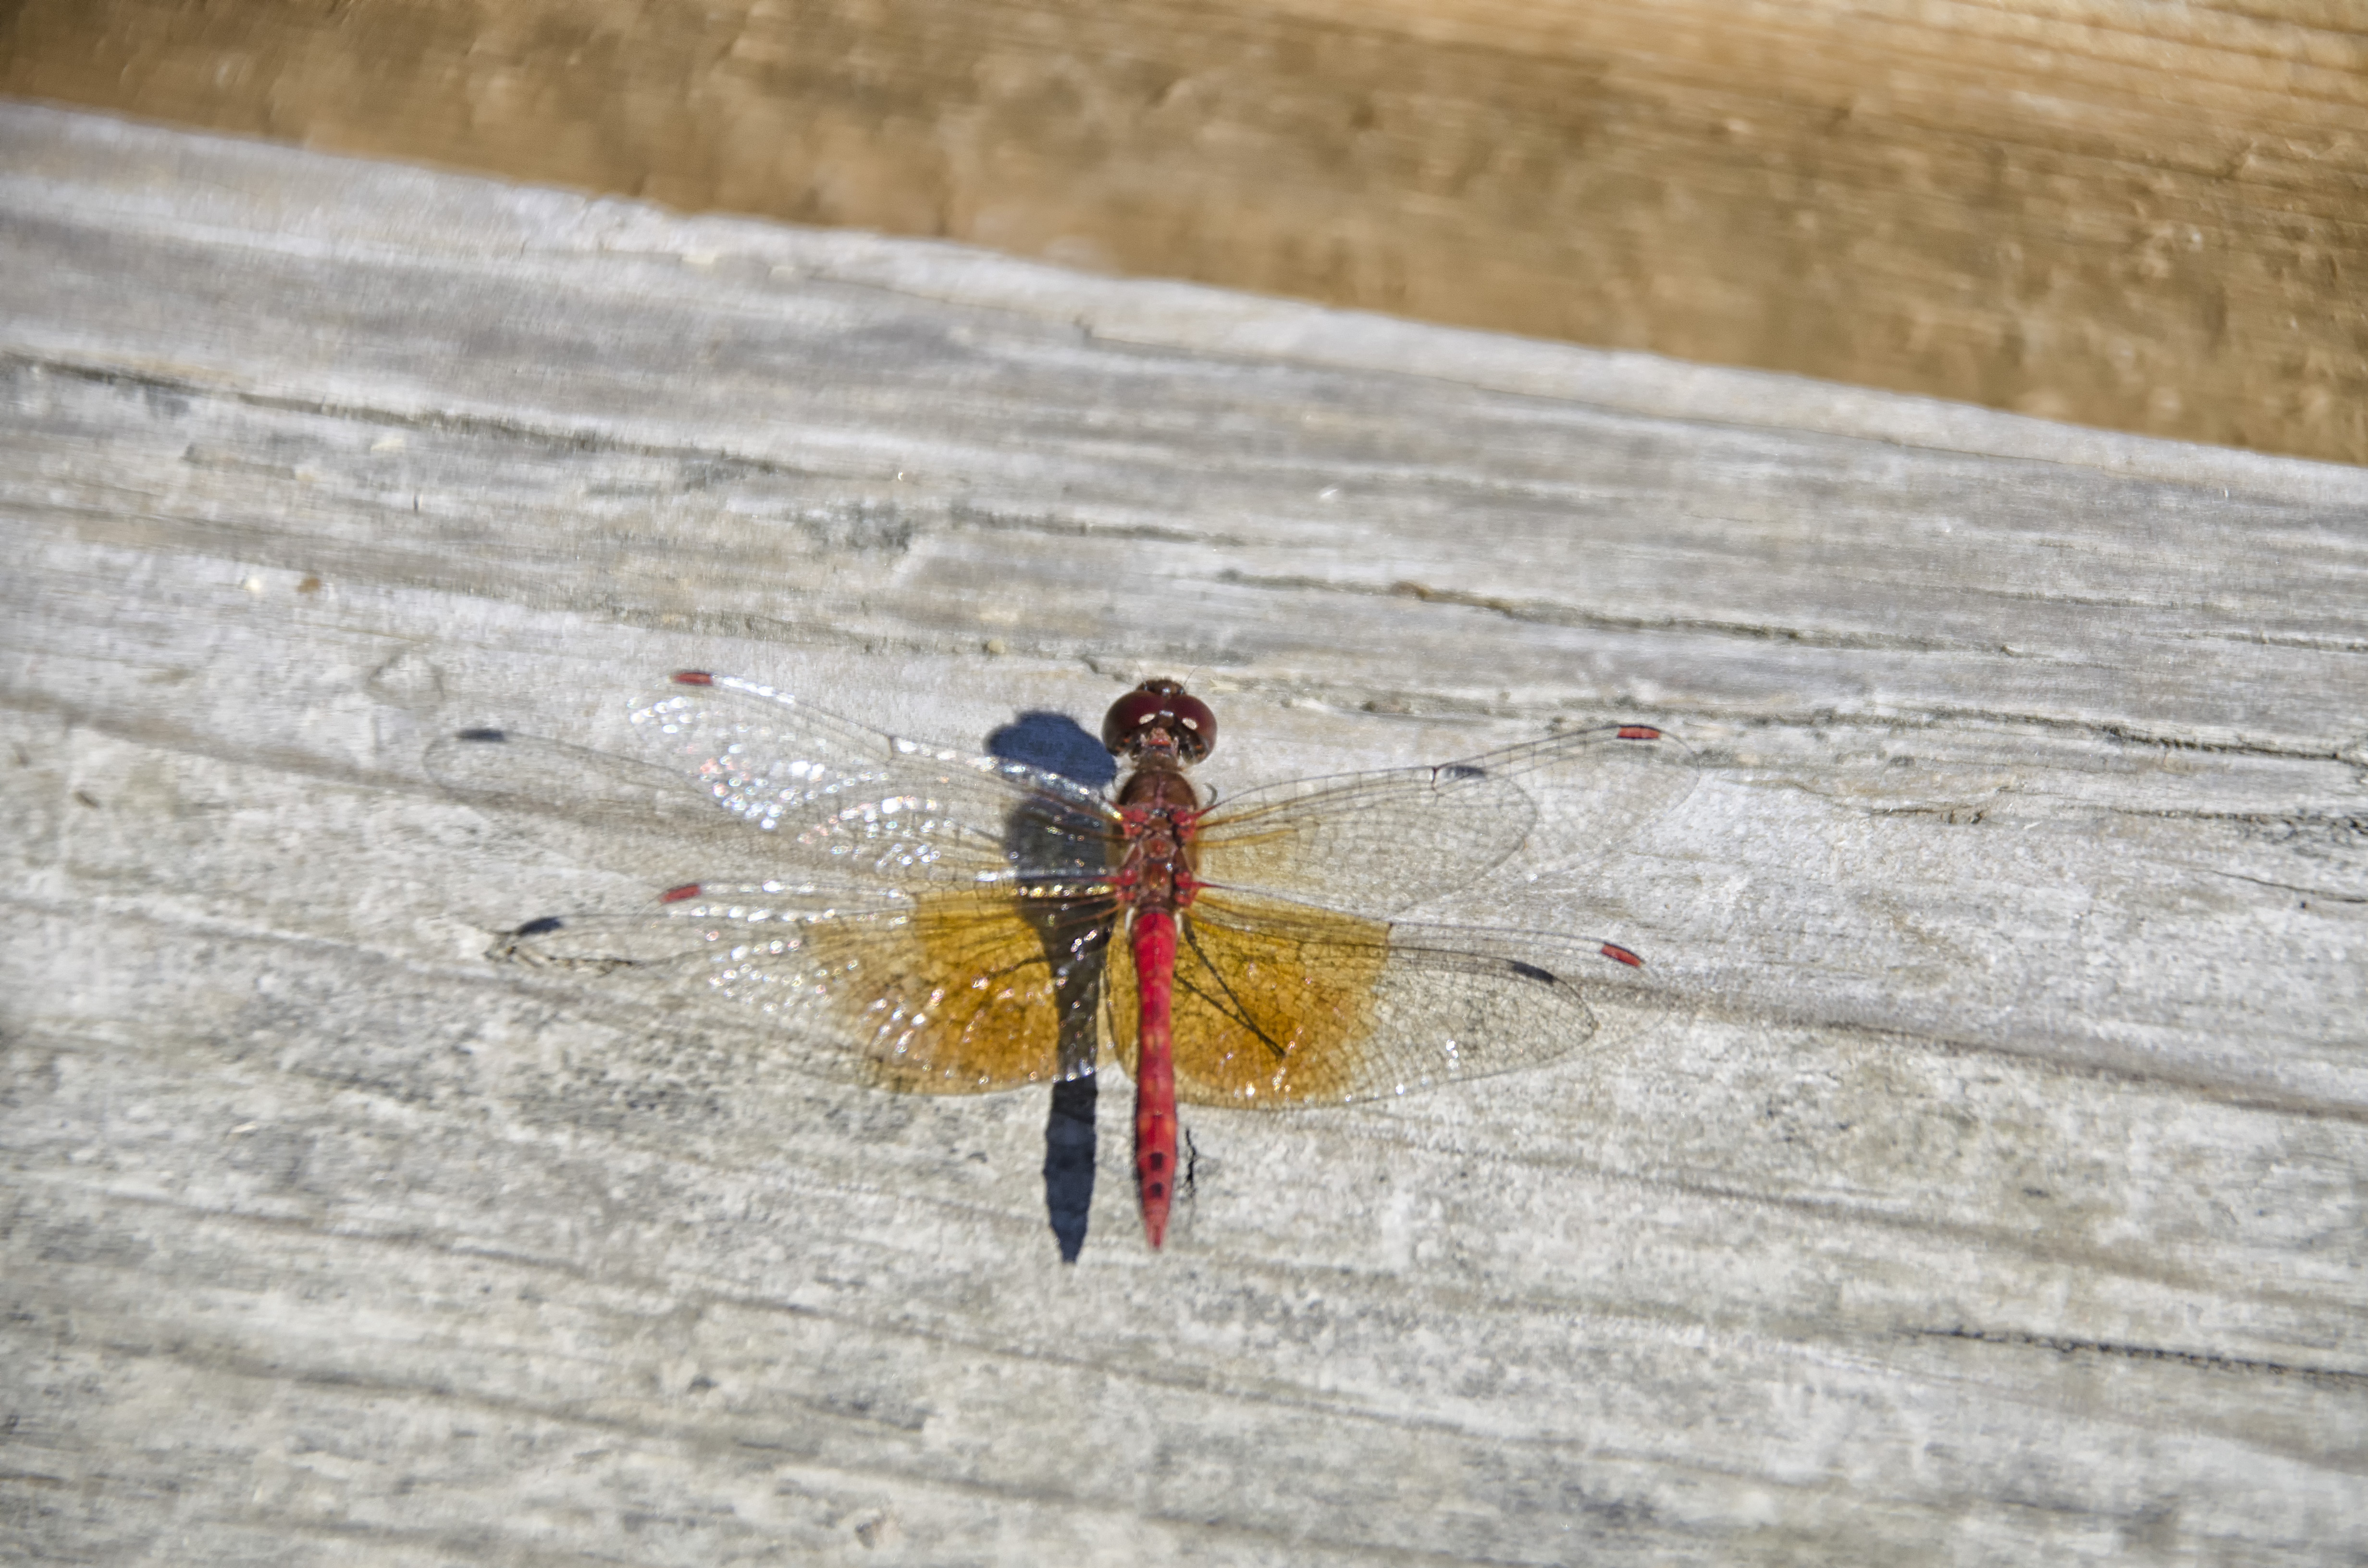
wing, red, insect, fauna, invertebrate, canada, dragonfly, quebec, sherbrooke, libellule, macro photography, dragonflies and damseflies